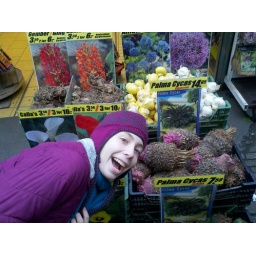
taken by Mason, me in front of large palm bulbs in the flower market